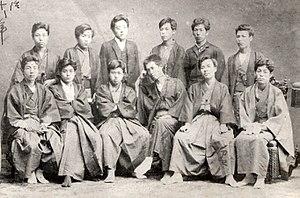
Premiers étudiants de l'Université Waseda en 1882